Dartmoor crosses

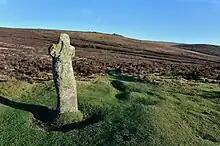
Bennett's Cross

This cross is by the side of the road from Moretonhampstead to Two Bridges, about 900 metres north-west of the Warren House Inn. It was probably erected at this spot for two reasons: as one of the markers of this route long before the road was built, and to mark the boundary between the parishes of Chagford and North Bovey, which runs roughly along the same line as the road. Nothing is known of the early history of the cross, although its crude shape suggests that it is very old. It was later used as a boundary marker for Headland Warren ("WB" carved on one face stands for "Warren Bounds") and as one of the bounds of the mining sett of Vitifer Mine. Its survival here is probably due to its use as a boundary marker: two similar crosses further along the road towards Two Bridges are known to have been removed in the 19th century.